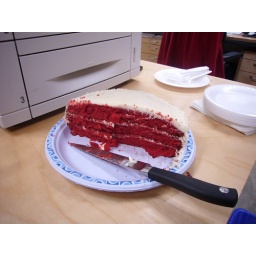
red velvet birthday cake by Rita Farfsing, AKA &amp;quot;MOM&amp;quot;, deadly... really out did herself on this one